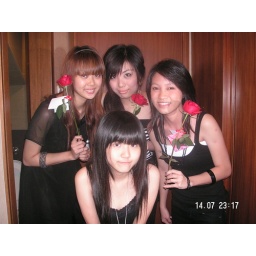
girls in black :D